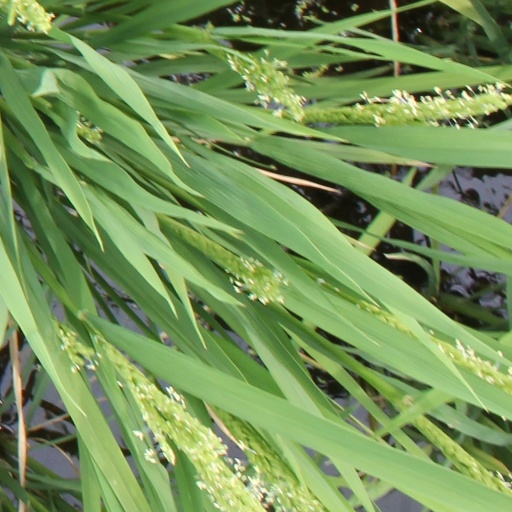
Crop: rice